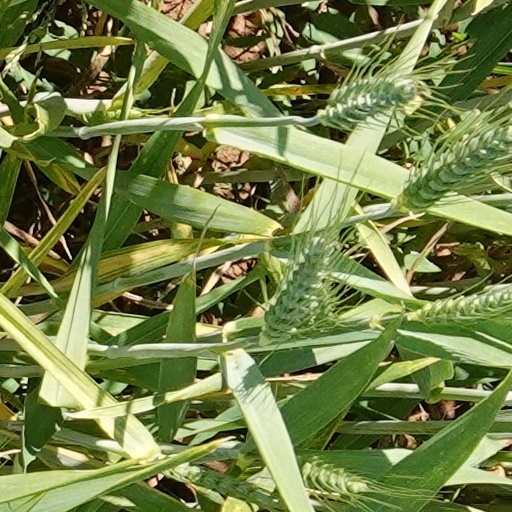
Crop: wheat